Arkaia

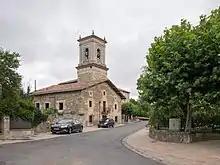
Church of Arkaia

Arkaia (occasionally spelled in Spanish as "Arcaya") is a hamlet on the eastern side of Vitoria in the Basque province of Álava. In 2017 it had 78 inhabitants.